The Joshua Tree

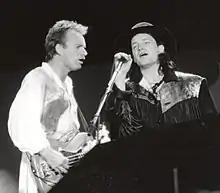
Sting and Bono performing during A Conspiracy of Hope in June 1986. U2's appearance on the tour helped them focus their new material being written for "The Joshua Tree".

Over the course of recording "The Joshua Tree", the band twice paused to participate in benefit concerts. On 17 May 1986, U2 performed at Self Aid in Dublin. Intended to help alleviate Ireland's unemployment crisis by raising funds and job pledges, the event was harshly criticised in the media for taking pressure off the Irish government to resist Margaret Thatcher's economic policies. The band in particular were labelled hypocrites for their participation. Their appearance included a cover of Bob Dylan's "Maggie's Farm", reinterpreted as a criticism of Thatcher. "Hot Press" Niall Stokes called their performance "the blackest and most ferocious set of their entire career". In June 1986, U2 embarked on the six-show Conspiracy of Hope tour for Amnesty International, halting the album's recording sessions for about two months. Rather than distract the band, the tour invigourated their new music and provided extra focus on what they wanted to say. For Clayton, the tour validated the "rawness of content" and their attempts to capture the "bleakness and greed of America under Ronald Reagan". The band used soundchecks on the tour to test out various guitar compositions they had. Meegan believed that U2's time with the other artists on the tour affected their own sound: "Their musical heroes were bleeding into the music and they weren't embarrassed by it, which gave them a lot of space to work in."